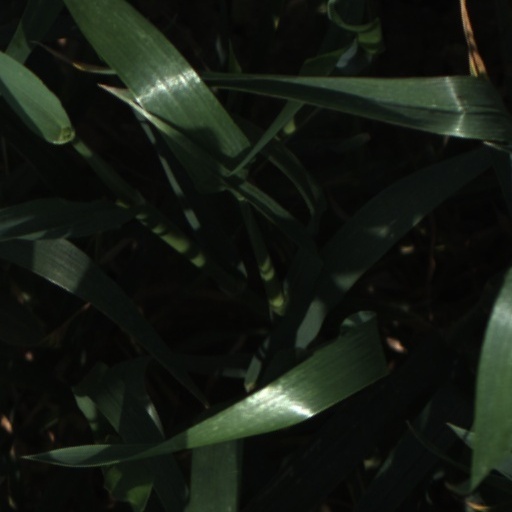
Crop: wheat